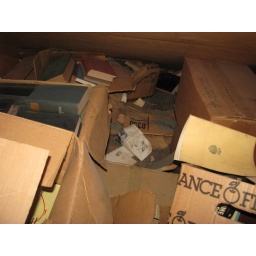
Ready to start packing. Update: I packed 57 boxes of books in this area.